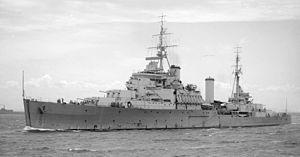
Le HMS Gambia est un croiseur léger de la classe Crown Colony construit pour la Royal Navy.
La classe Crown Colony était une classe de croiseurs légers de la Royal Navy nommés d'après les colonies de la Couronne de l'Empire britannique. Les huit premiers navires construits sont regroupés dans une sous-classe appelée Fidji, tandis que les trois derniers, construits selon une conception légèrement modifiée, sont regroupés dans la sous-classe Ceylon.